Escape of Charles II

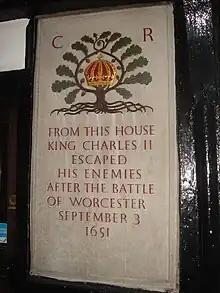
Plaque outside King Charles House pub, New Street, in Worcester

After the Battle of Worcester on 3 September 1651, Charles returned to his lodgings in Worcester, escaping by the back door as the Parliamentary forces arrived. He fled the city by St Martin's Gate to the north, in the company of Lord Wilmot, Lord Derby, Charles Giffard (or Gifford), and others. Charles wanted to travel to London rather than Scotland, which was the preferred destination of the majority of the party. He told only Wilmot of his plan, arranging to meet at the Three Cranes Tavern. At this point, night was falling, he had no shelter, and he needed the support of his small band of loyal officers.